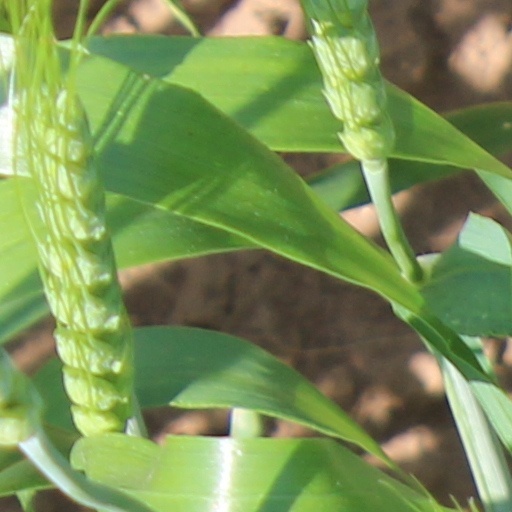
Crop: wheat